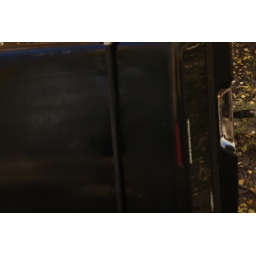
truck flipped over on Kebler Pass road